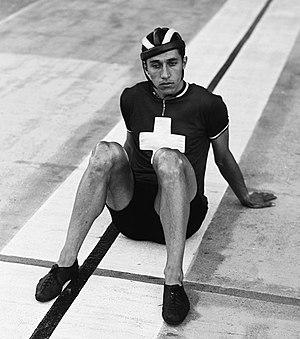
Oscar Plattner, né le 17 février 1922 à Tschappina et mort le 21 août 2002 à Zurich, est un coureur cycliste suisse. Il a notamment été champion du monde de vitesse amateur en 1946 et professionnel en 1952.